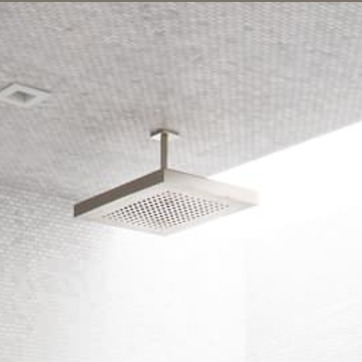
Material: metal